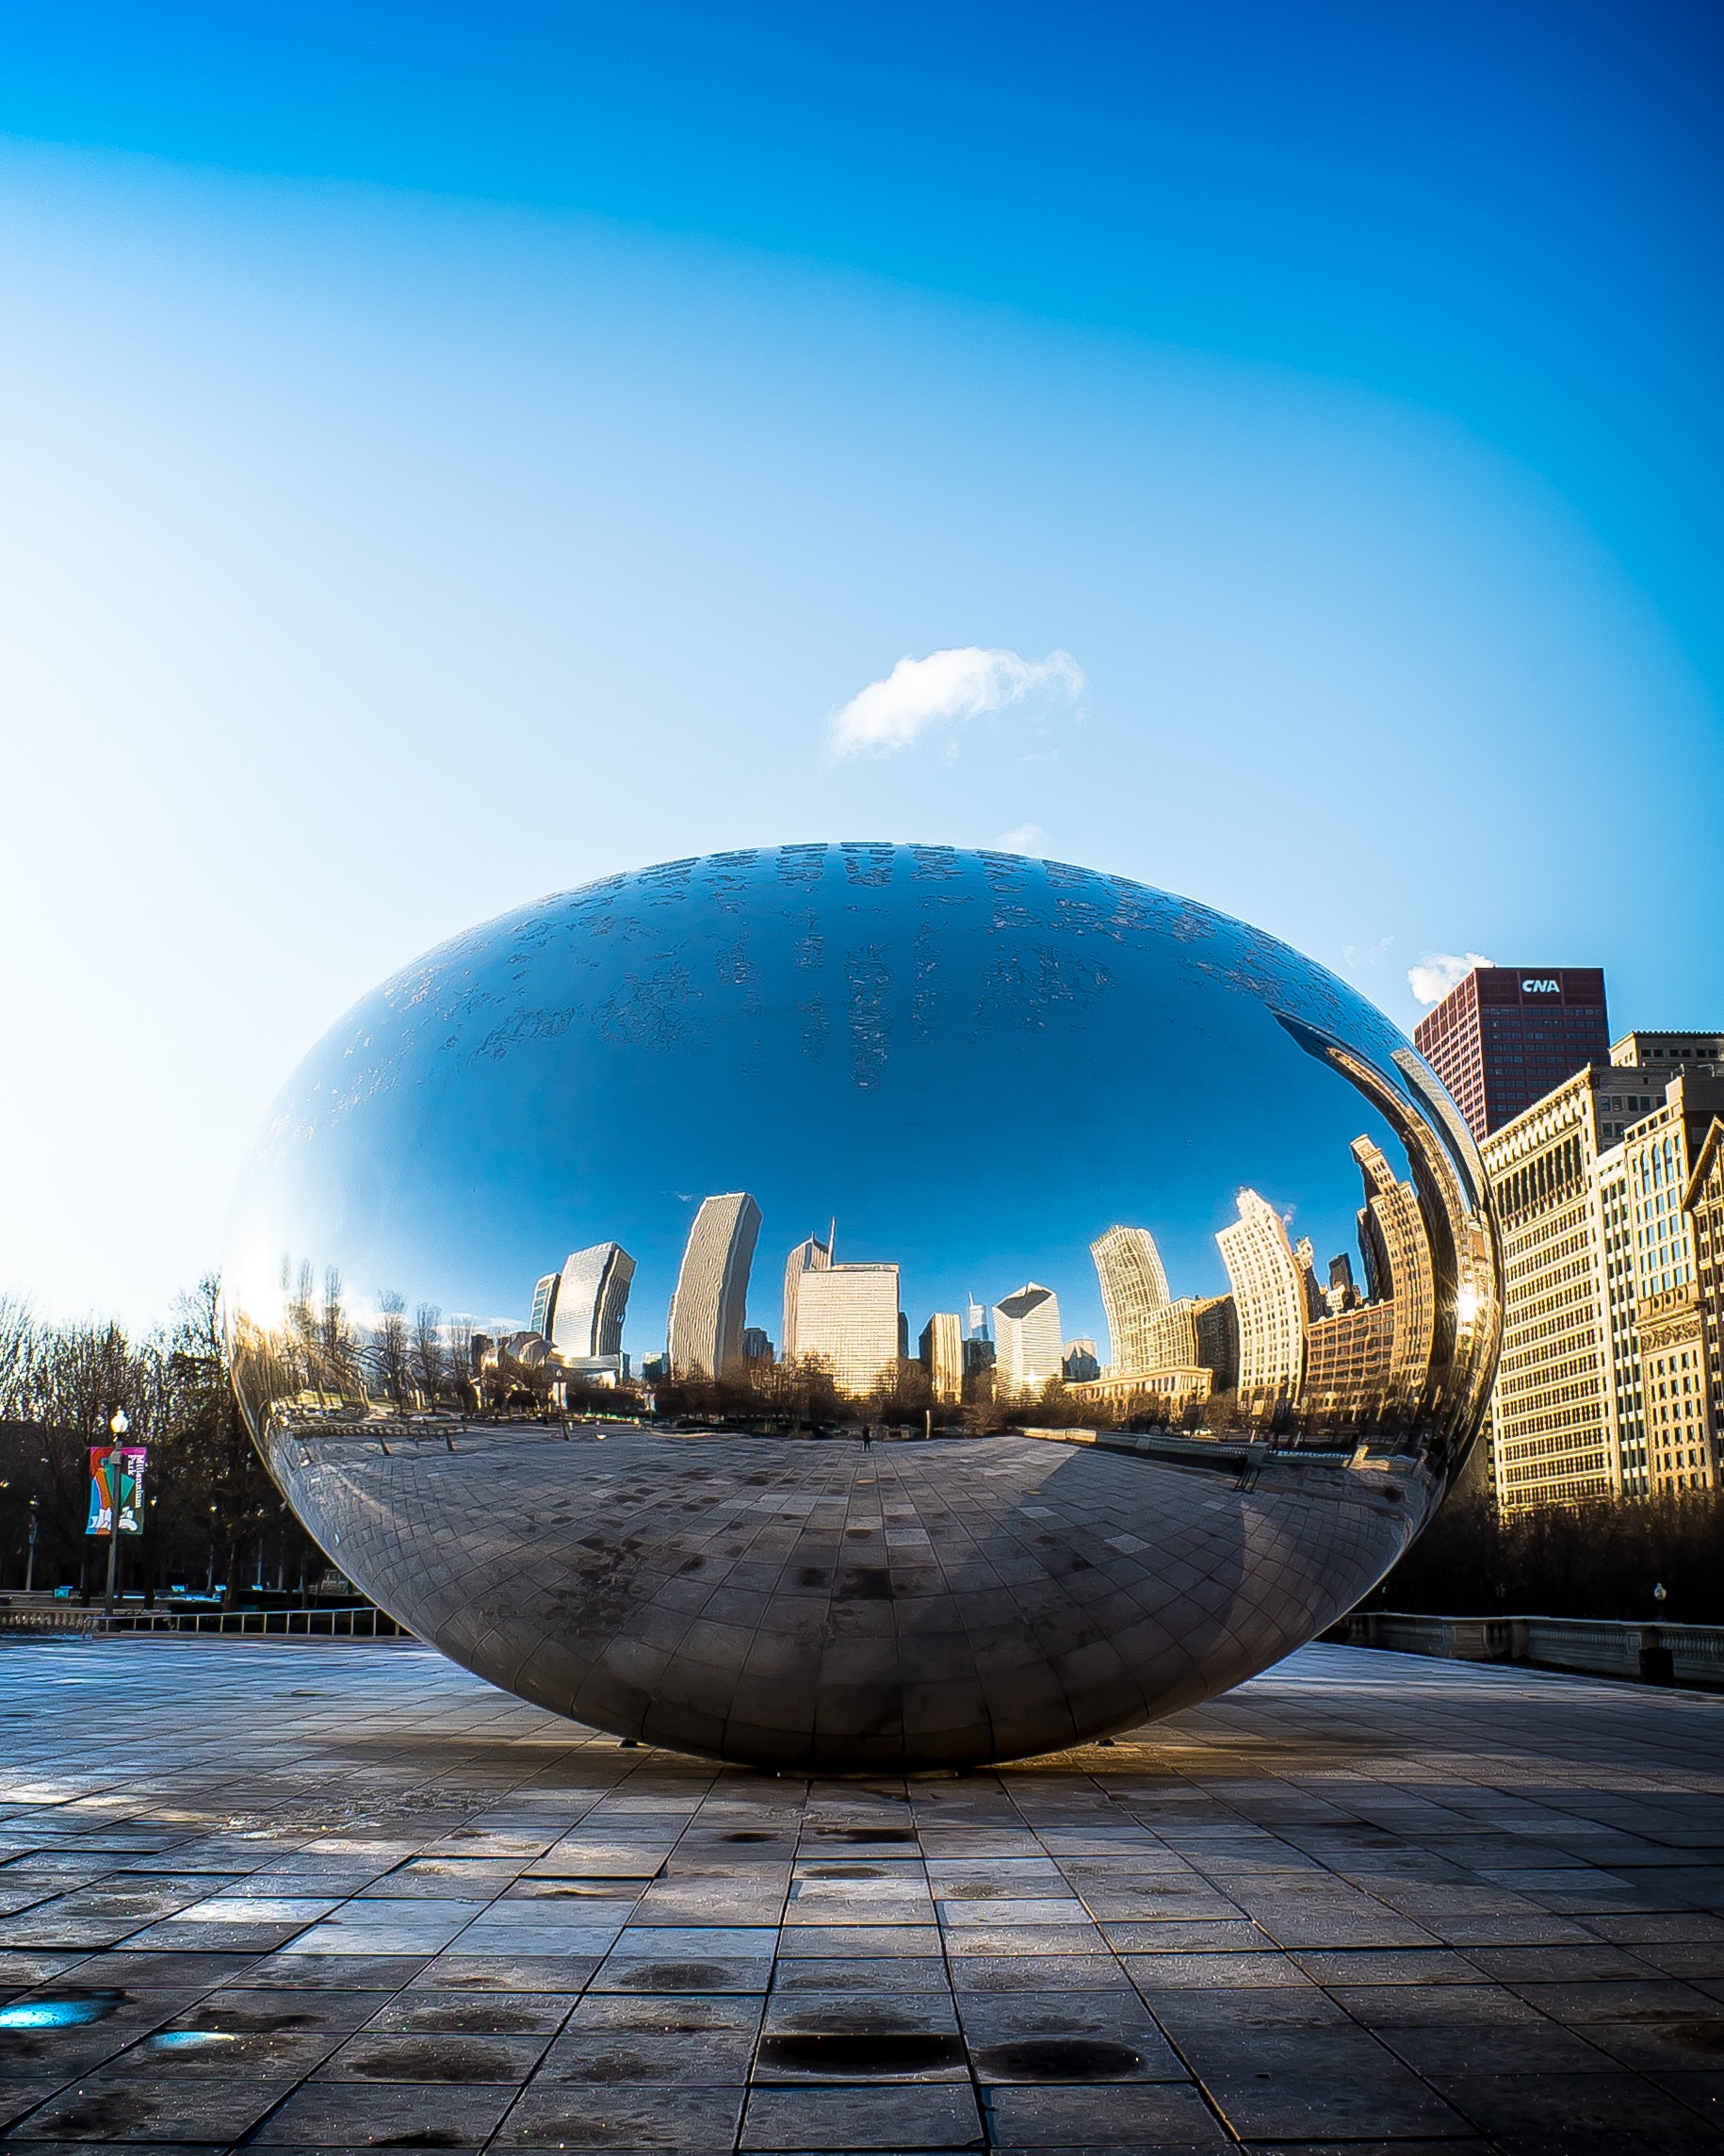
sky, water, blue, daytime, world, photography, city, architecture, sphere, reflection, cloud, horizon, skyline, art, stock photography, landscape, circle, sculpture, panorama, tourism